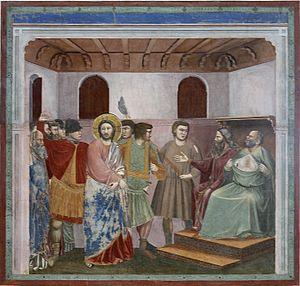
Le procès de Jésus devant le Sanhédrin est l'une des scènes principales de la Passion du Christ. Dans le Nouveau Testament, elle se situe juste après l'arrestation de Jésus au jardin des Oliviers, à Jérusalem, et précède de peu sa comparution devant Ponce Pilate, préfet de la province romaine de Judée, et la crucifixion. C'est pendant ce procès qu'a lieu le reniement de Pierre.
Cette page est une liste des œuvres de Giotto, plus précisément Giotto di Bondone ou Ambrogiotto di Bondone, peintre, un sculpteur et architecte italien du Trecento, dont les œuvres sont à l'origine du renouveau de la peinture occidentale. C'est l'influence de sa peinture qui va provoquer le vaste mouvement de la Renaissance à partir du siècle suivant.